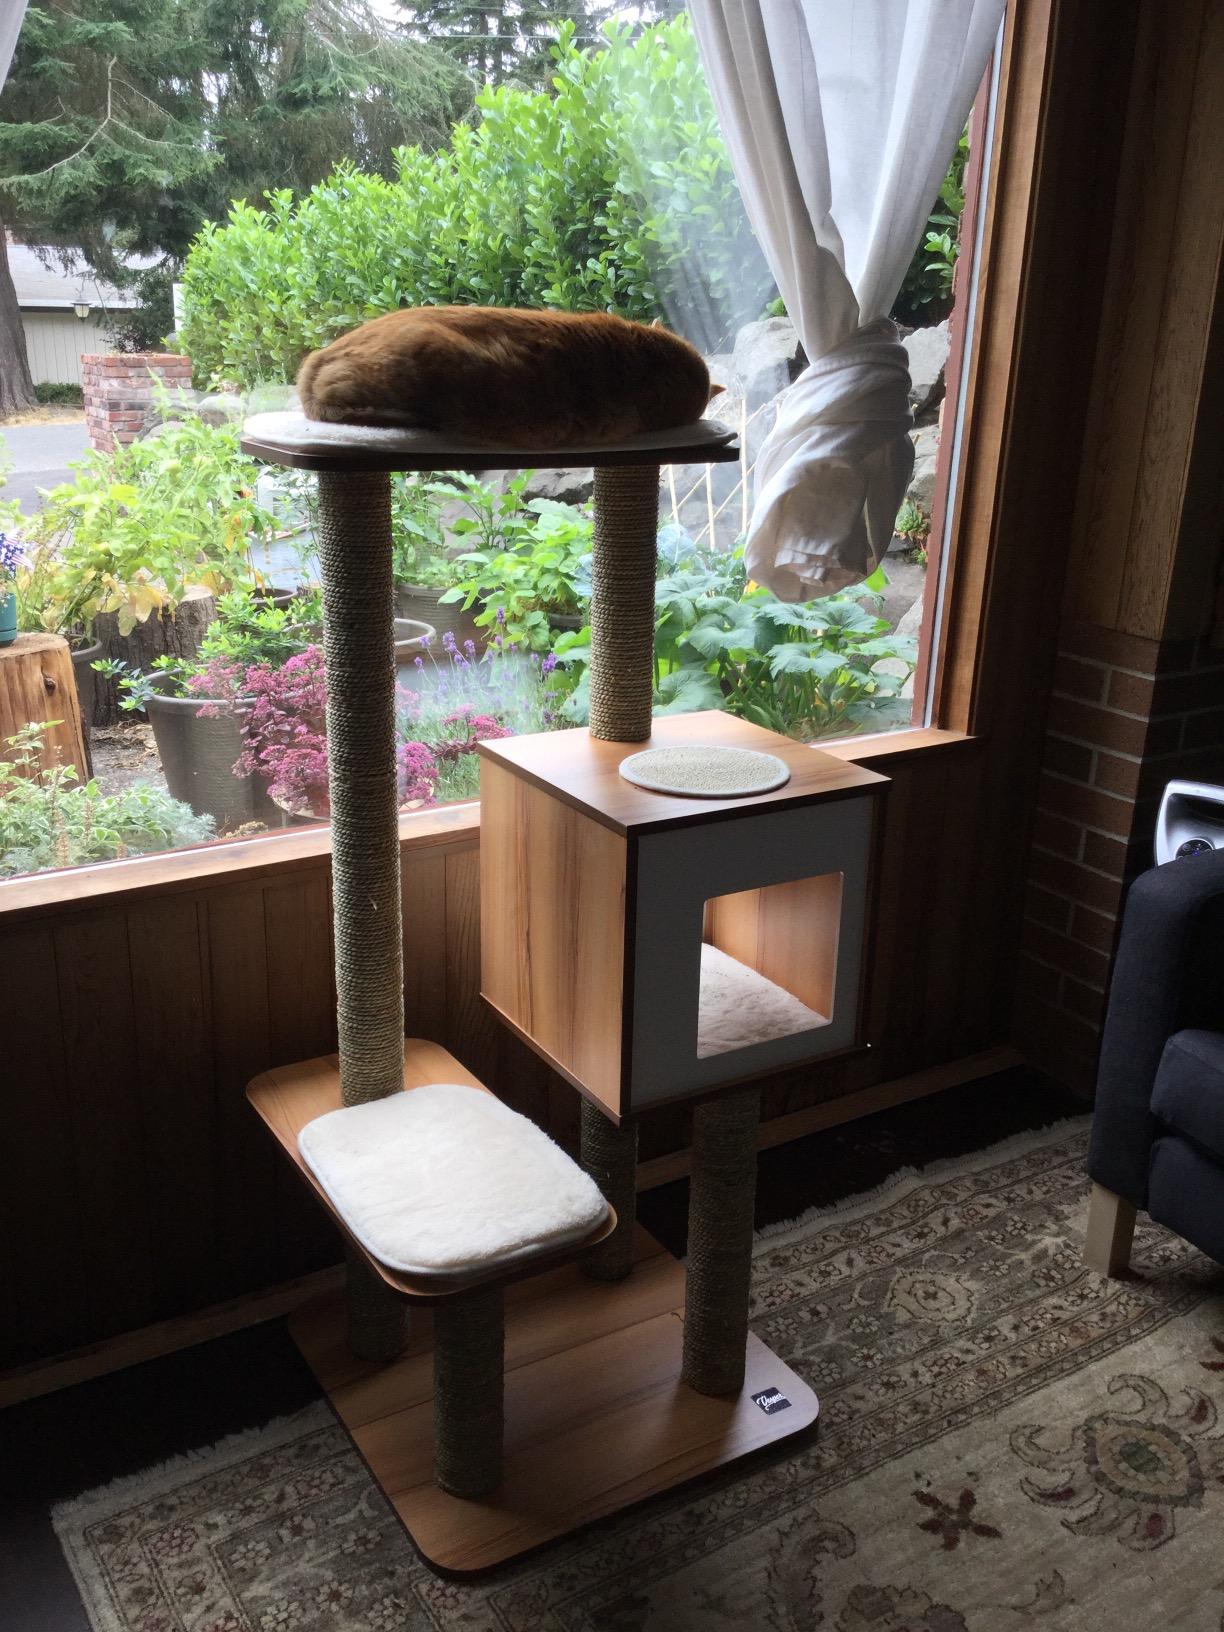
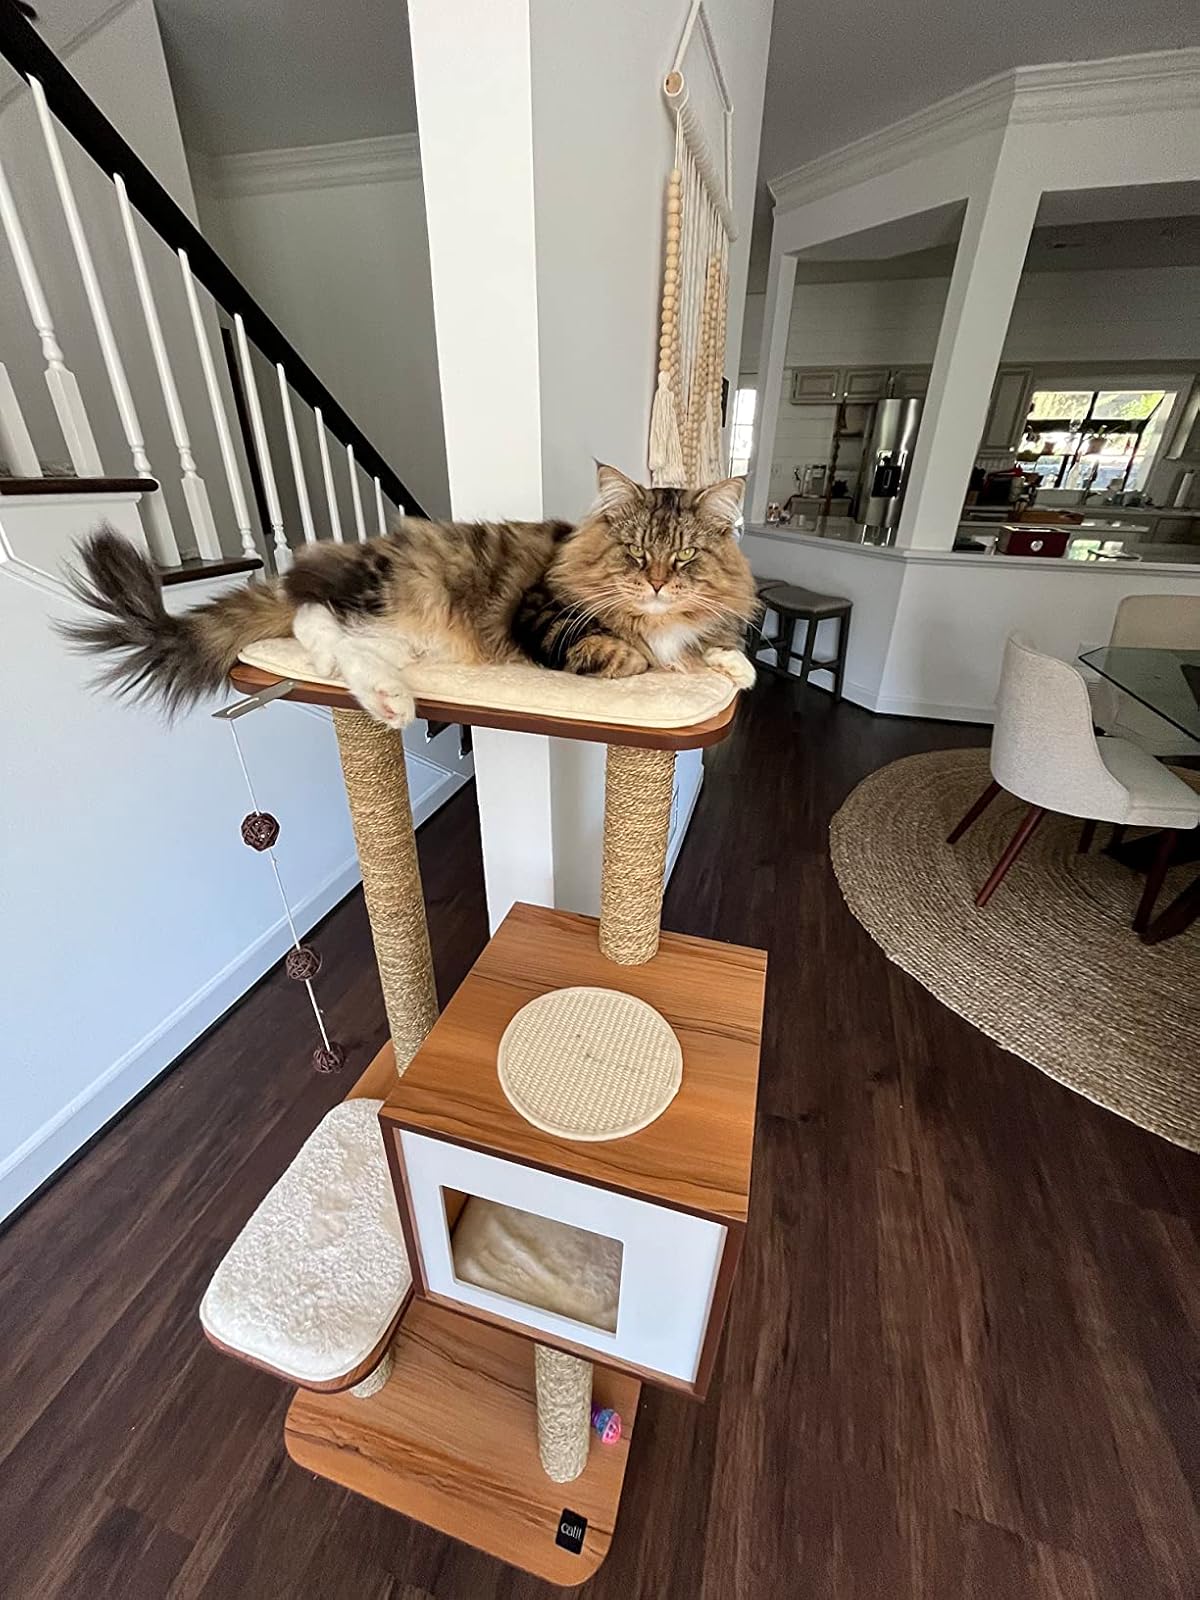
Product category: items_cat tree
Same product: yes